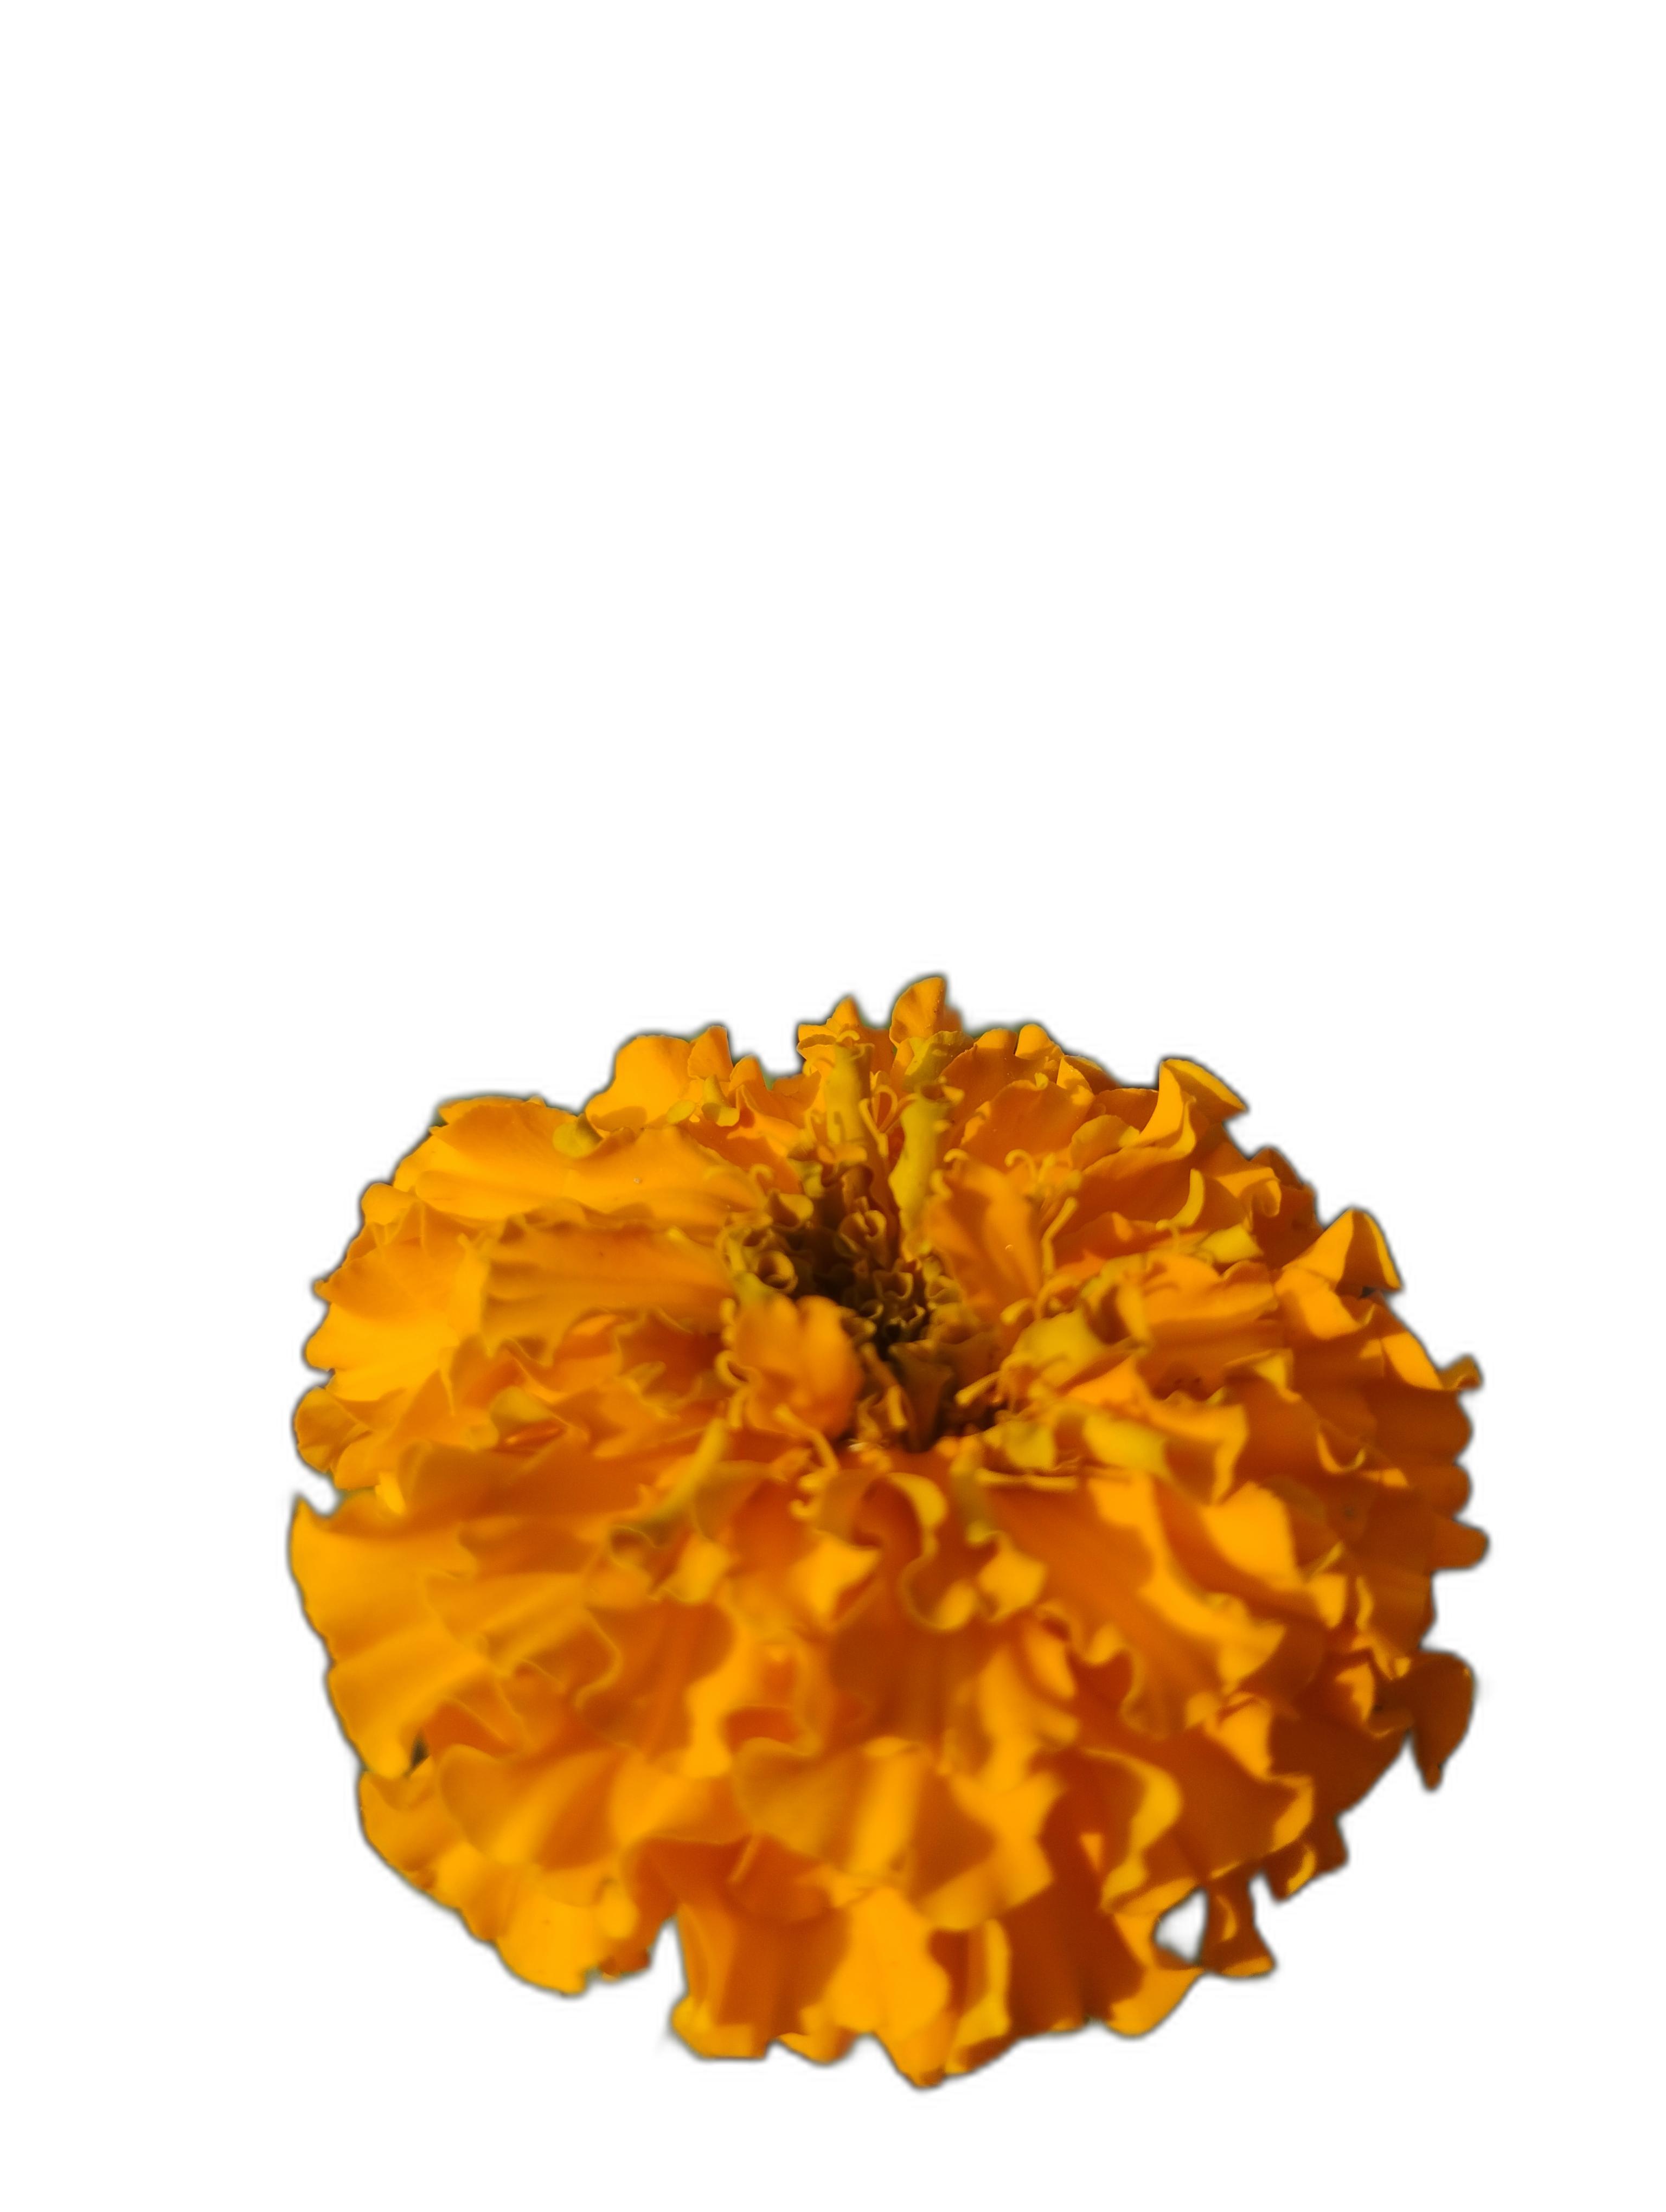
Label: Marigold